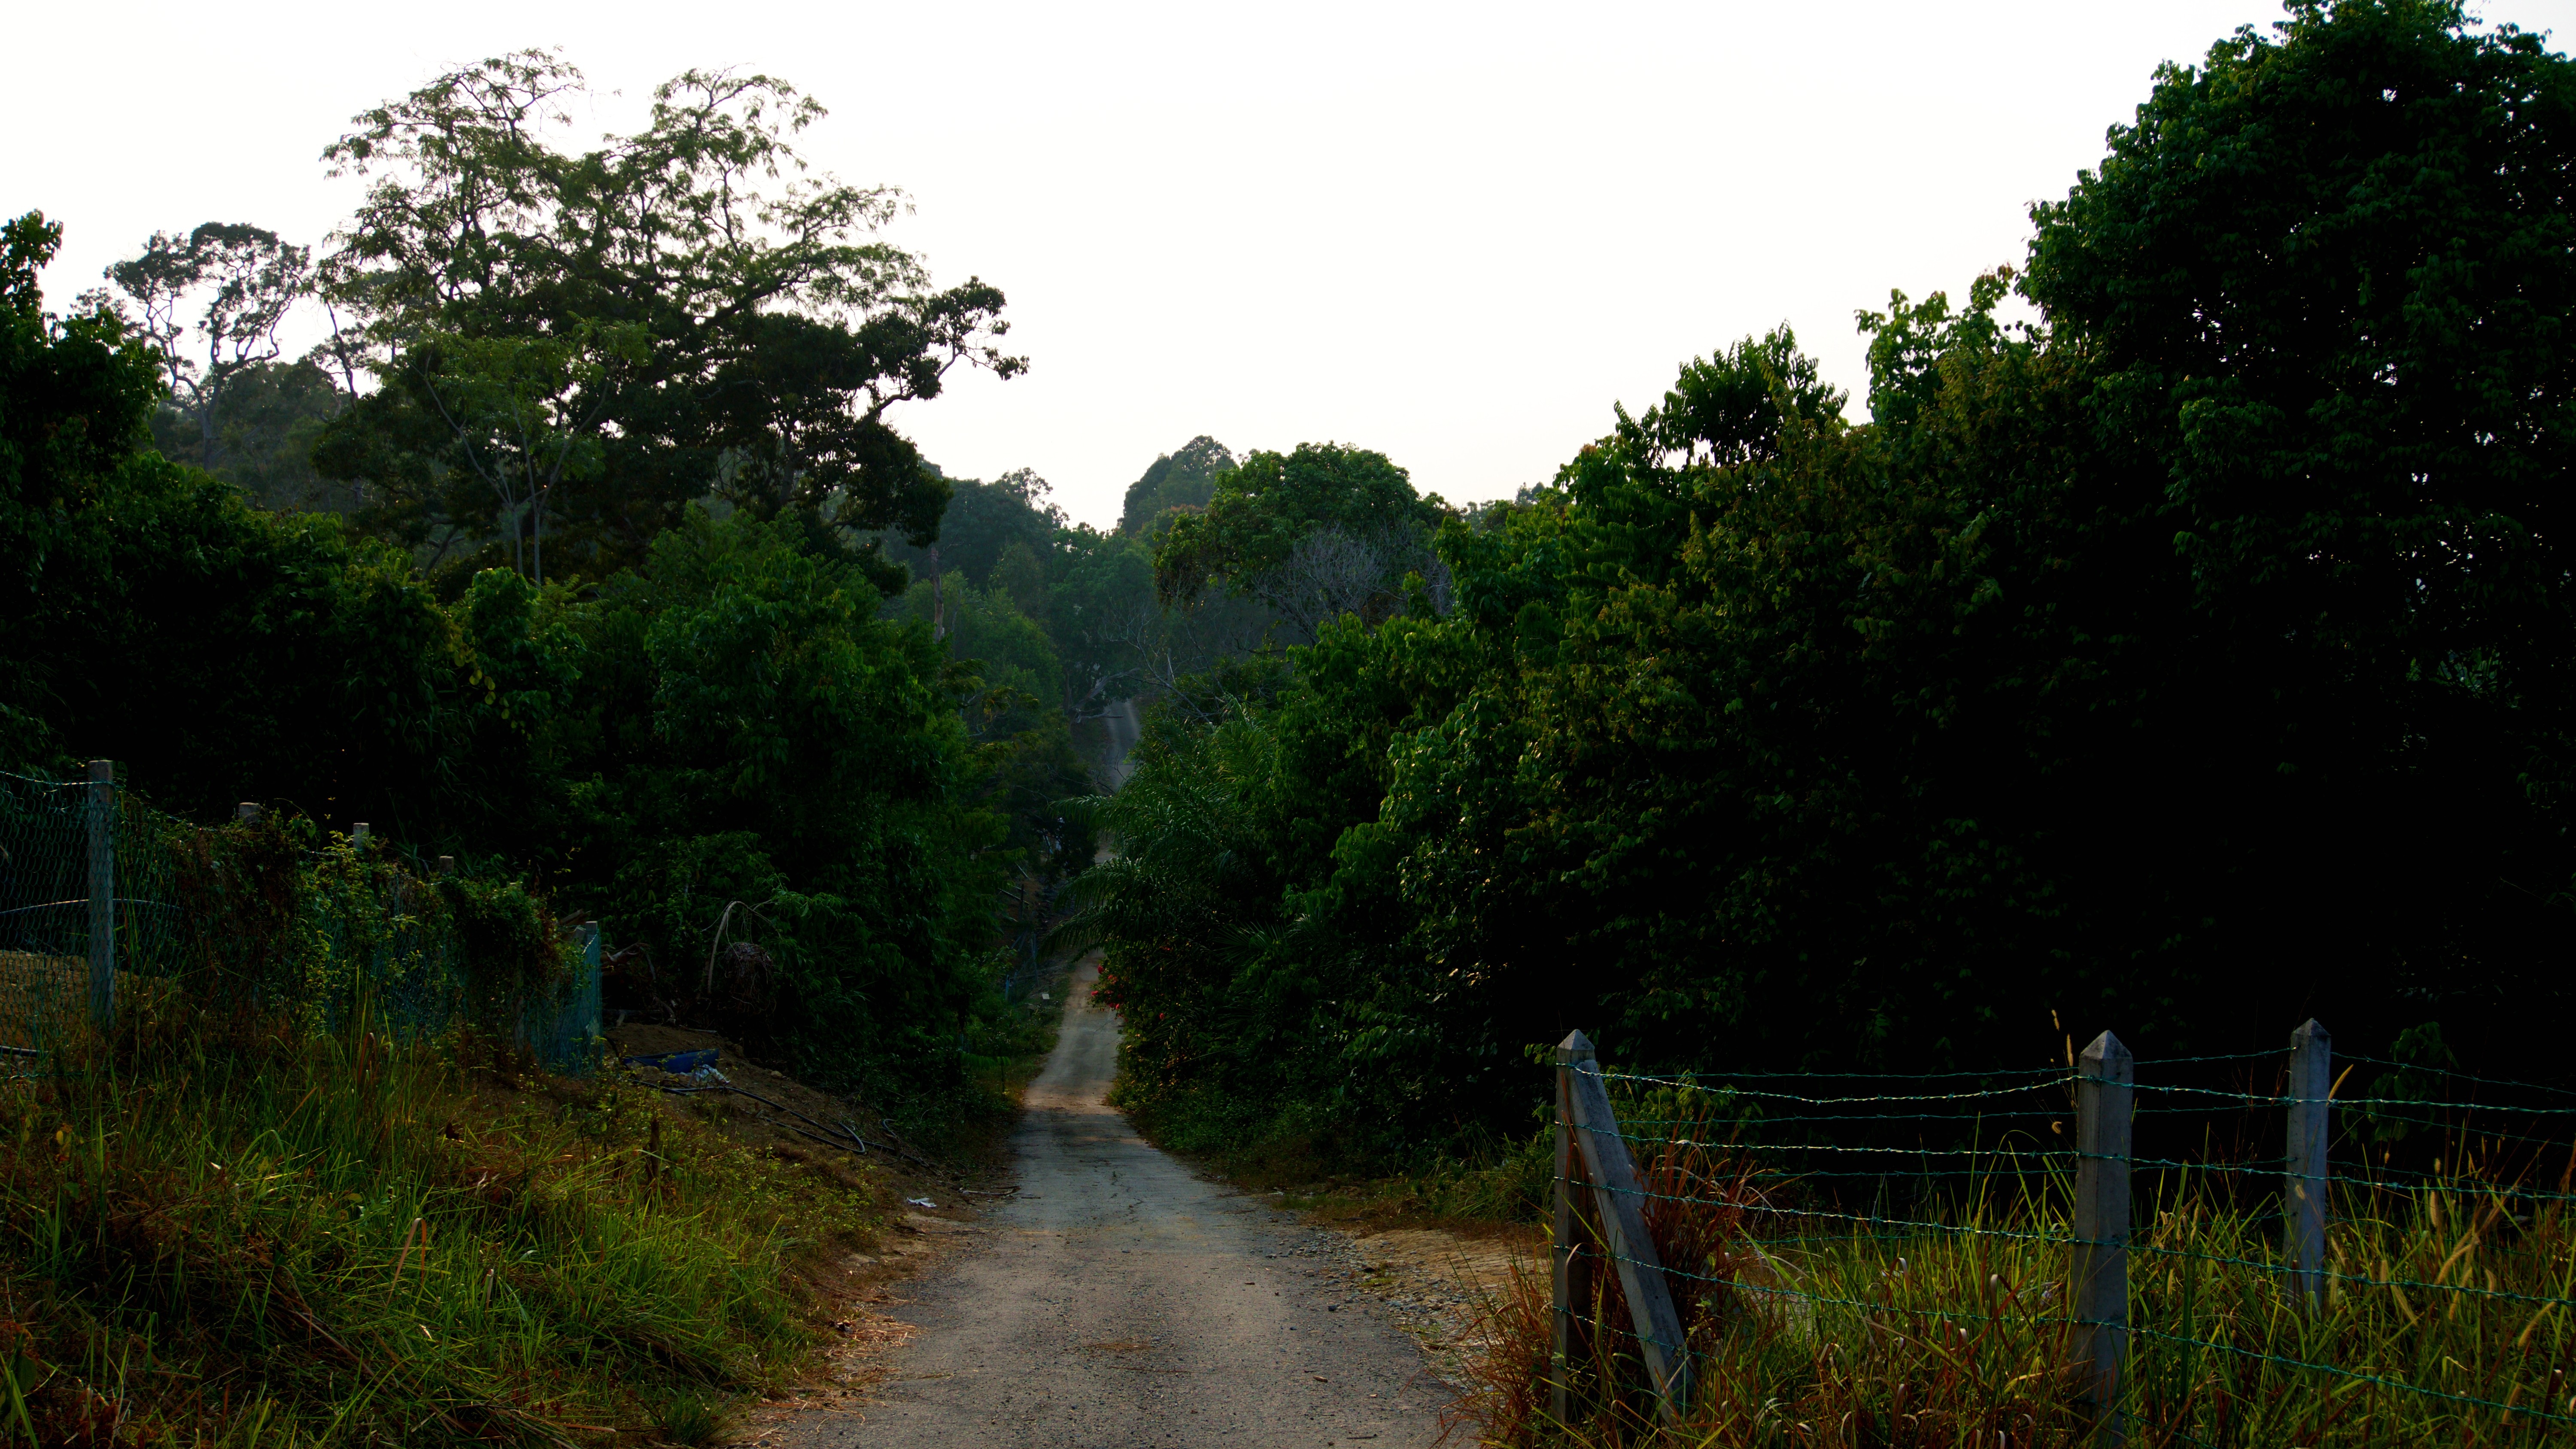
tree, nature, forest, grass, sunlight, morning, hill, river, green, jungle, soil, waterway, rainforest, woodland, habitat, ecosystem, rural area, natural environment, atmospheric phenomenon, woody plant